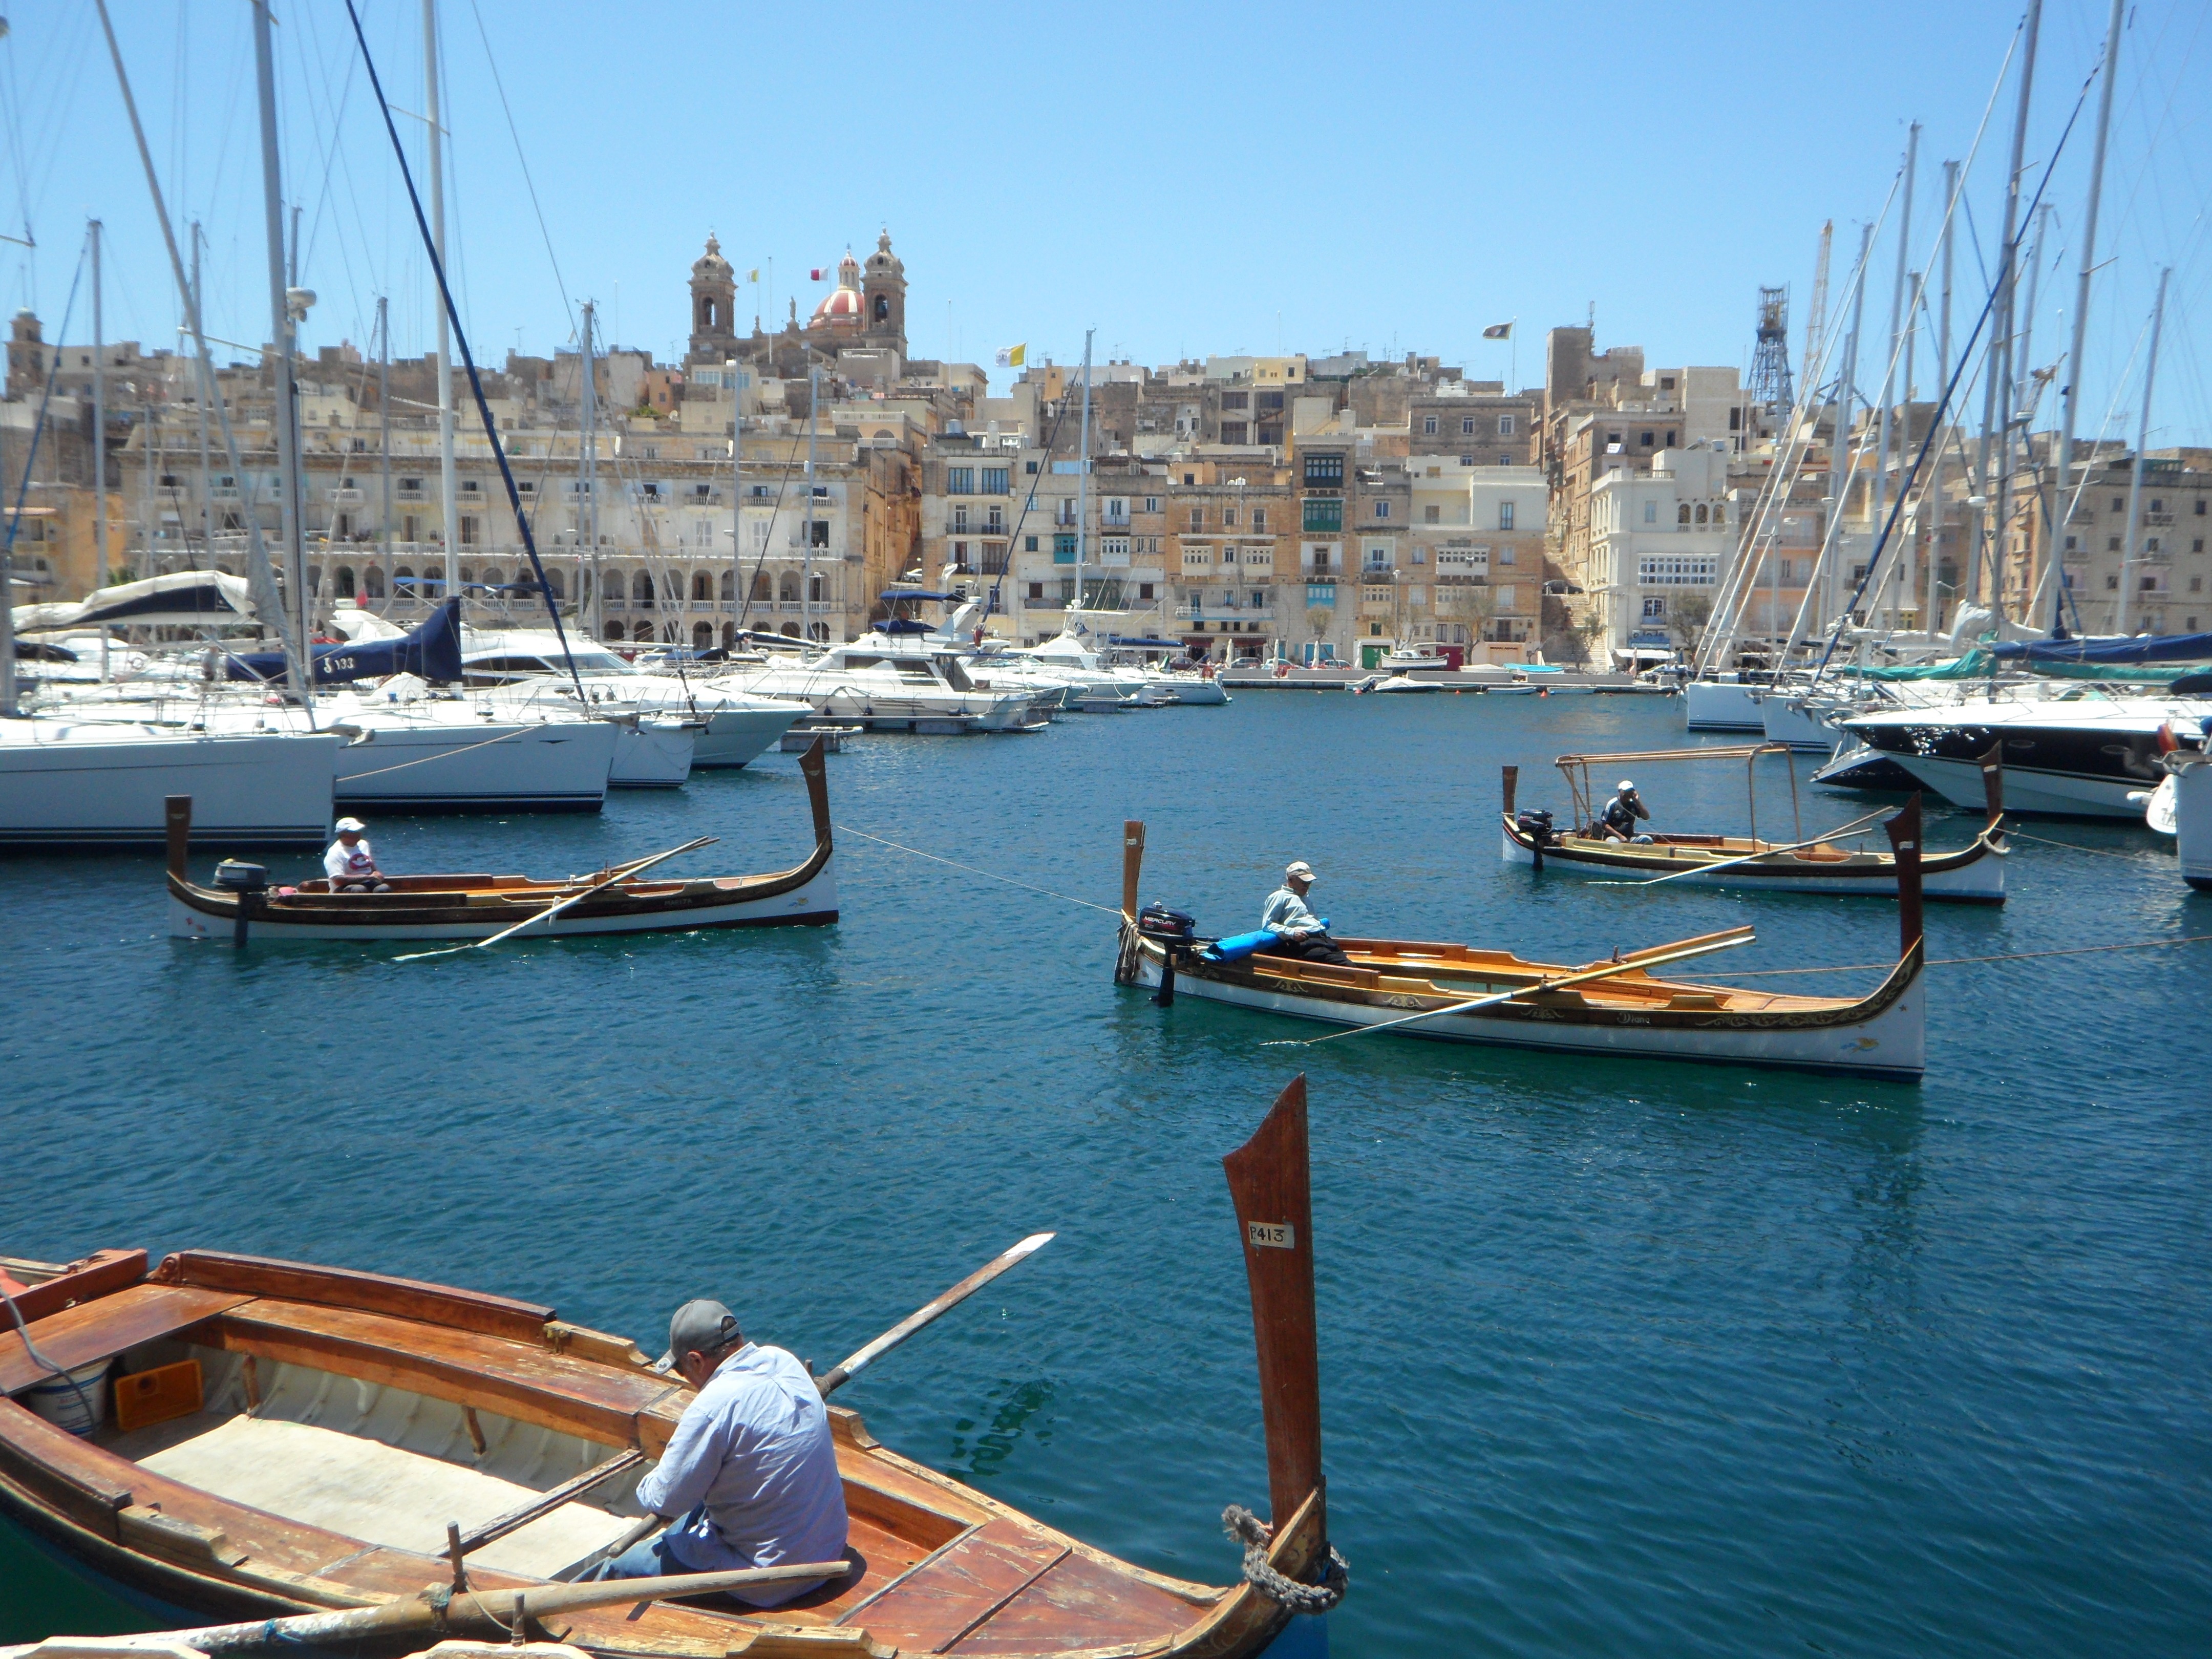
sea, dock, boat, vehicle, mast, yacht, bay, harbor, marina, port, sailboat, rowing boat, boats, sail, malta, watercraft, barges, wooden boats, valetta, watercraft rowing